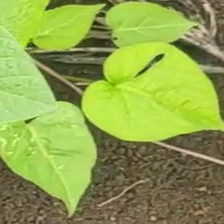
Weed species: Obscure_morning _glory(Ipomoea obscura)